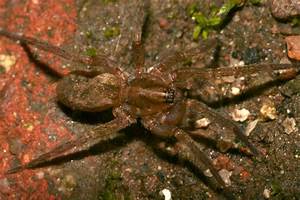
Label: spider